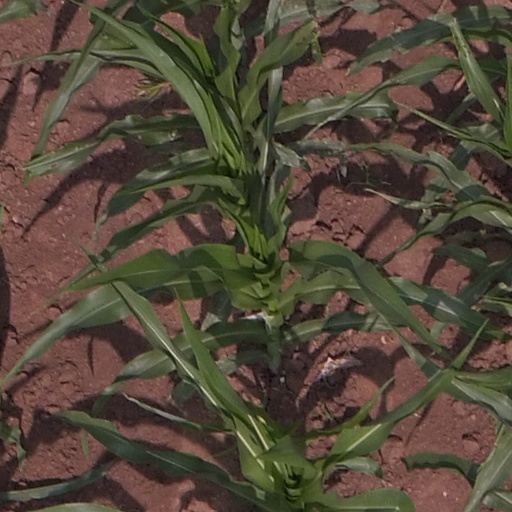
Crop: maize; corn